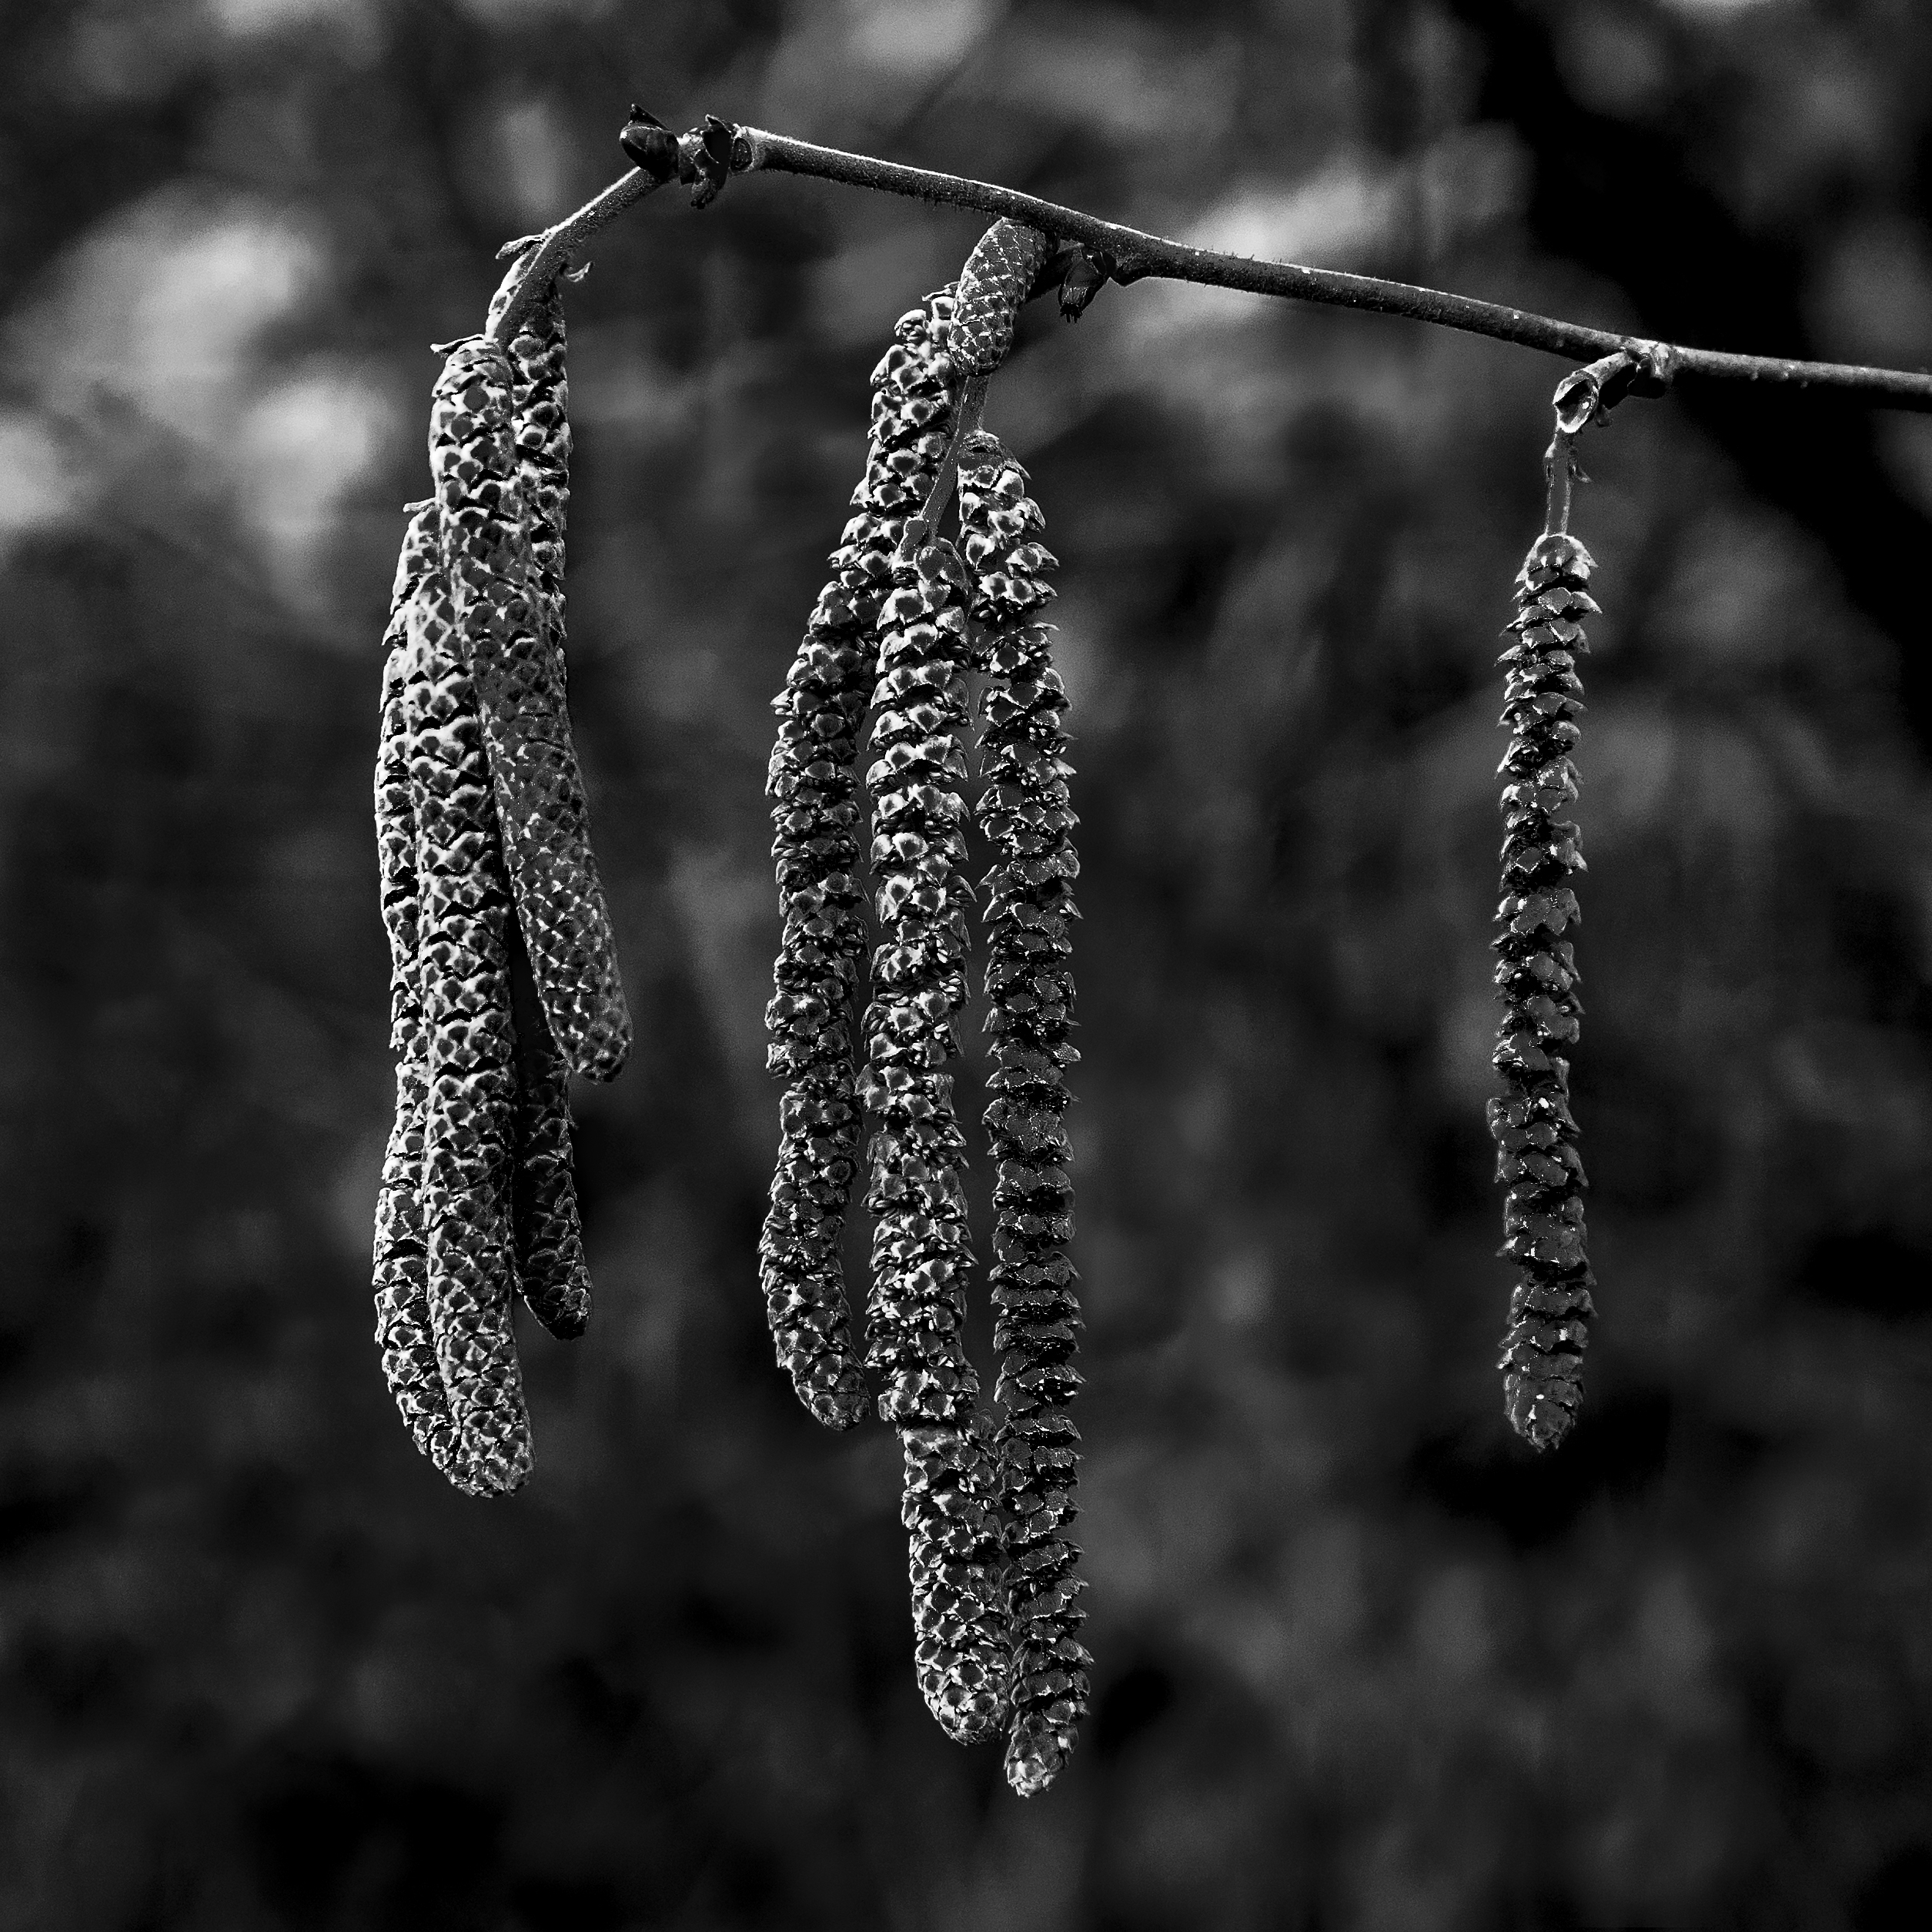
tree, nature, branch, dew, black and white, plant, photography, texture, leaf, flower, frost, wild, pattern, line, macro, black, monochrome, flora, twig, close up, blackandwhite, macro photography, alder, monochrome photography, plant stem